Idiot Prayer

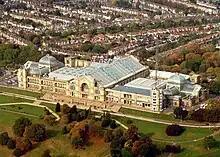
Alexandra Palace

The film evolved from Cave's 2019 solo "Conversations" tour, in which he performed stripped down versions of his songs on piano with more of a focus on the lyrics. During the tour, Cave began to consider recording the "Conversations" versions of his songs in a studio. During the pandemic, he decided to record and film the songs and enlisted cinematographer Robbie Ryan, sound engineer Dom Monks and editor Nick Emerson. "Idiot Prayer" serves as the final film in a trilogy—along with "20,000 Days on Earth" (2014) and "One More Time with Feeling" (2016)—and was described by Cave as "its luminous and heartfelt climax". It features performances of songs from across the Bad Seeds discography, as well as two songs from Grinderman and a new song entitled "Euthanasia".